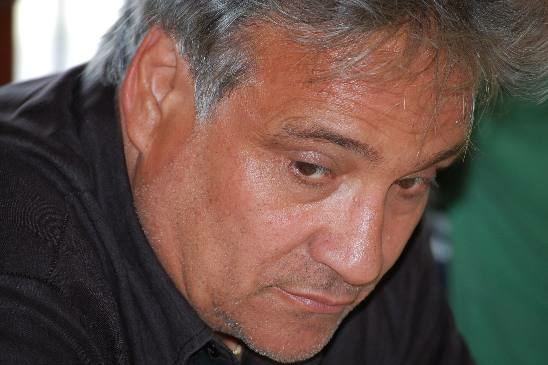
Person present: Yes